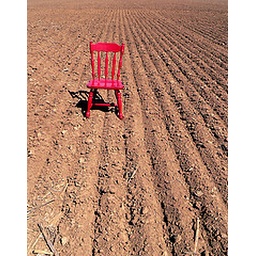
chair in a field